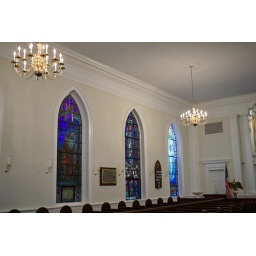
auto white balance, ISO100, hand-held, processed in SPP3.5.2 0 colorwheel